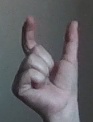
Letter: nun